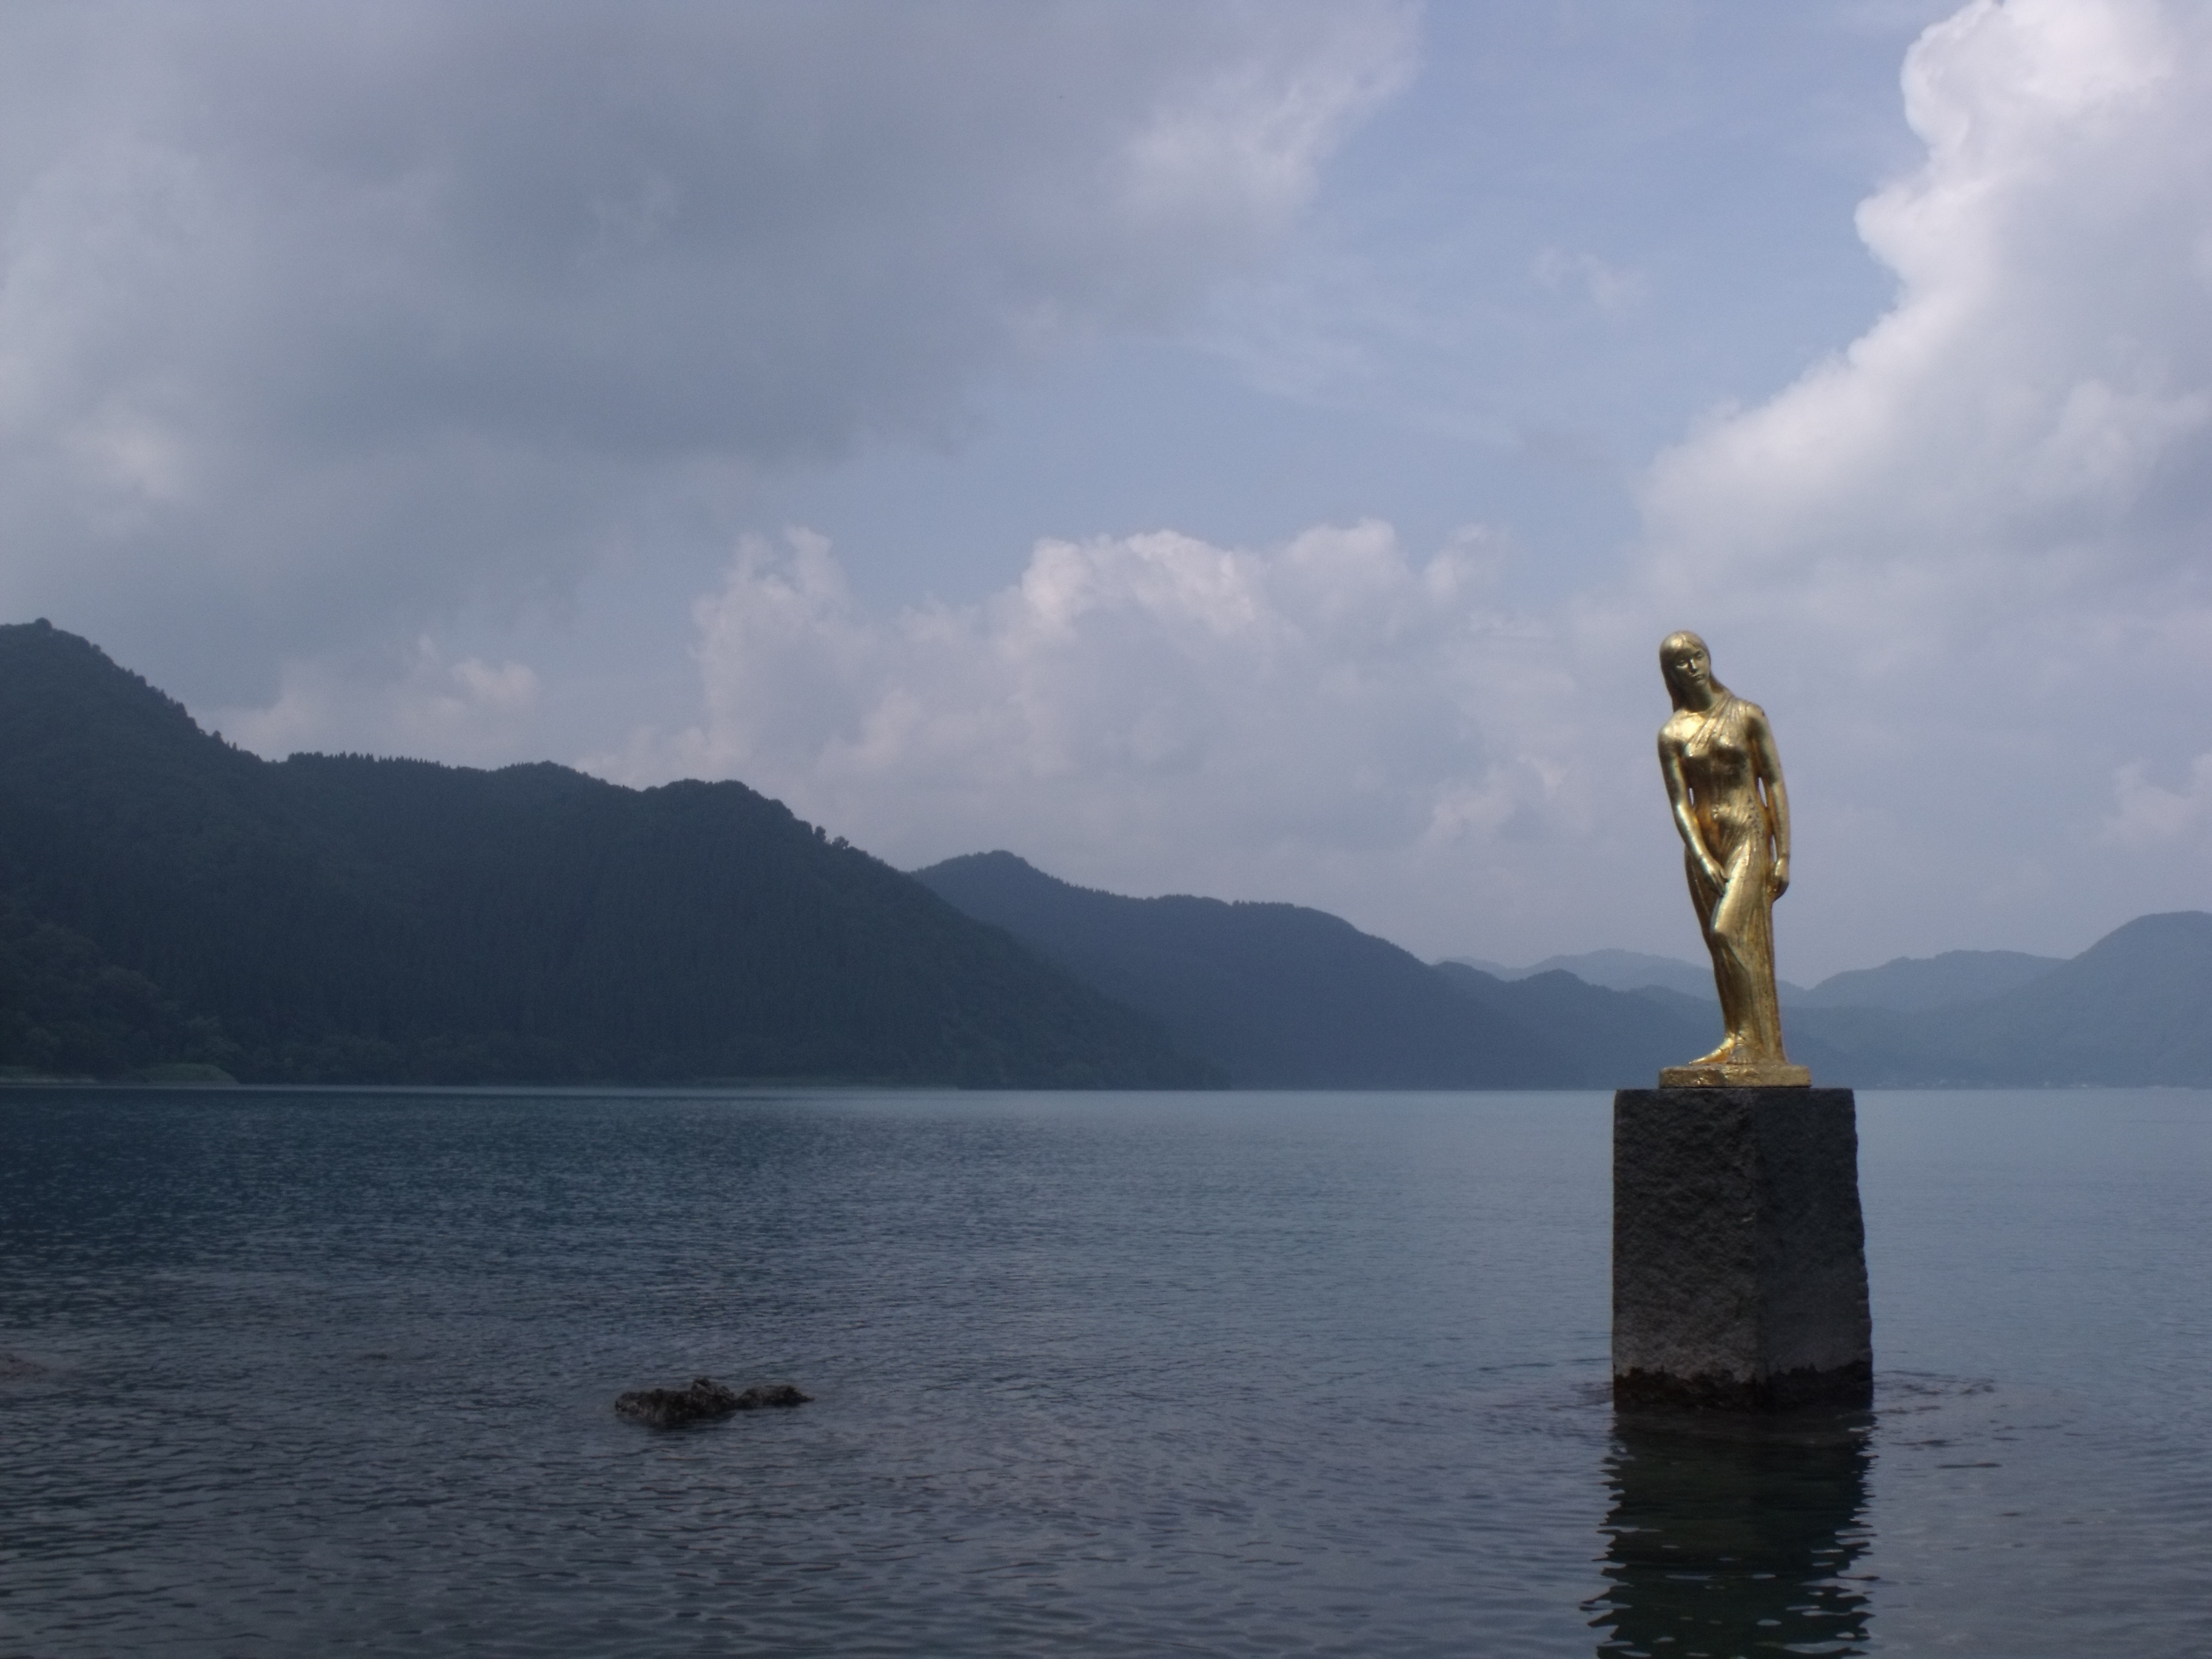
sea, coast, water, ocean, horizon, mountain, cloud, lake, cliff, reflection, bay, fjord, reservoir, terrain, loch, cape, akita prefecture, lake tazawa, after this princess